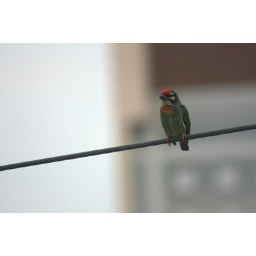
A small cute bird surviving in the urban nightmare of EkemaiLocation: Phra Khanong, Watthana, Bangkok, TH, Thailand&amp;copy; Gordon Anderson